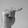
ASL letter: T